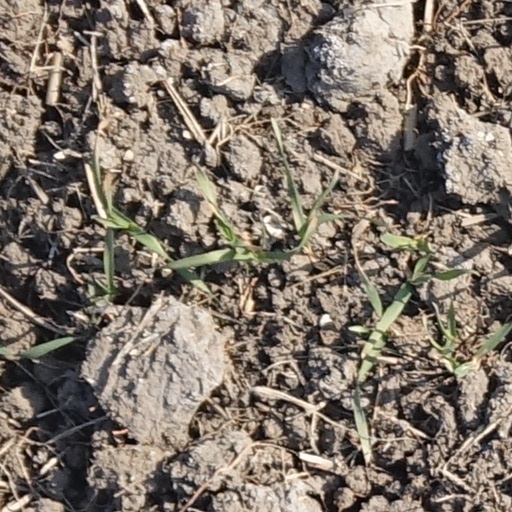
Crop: wheat